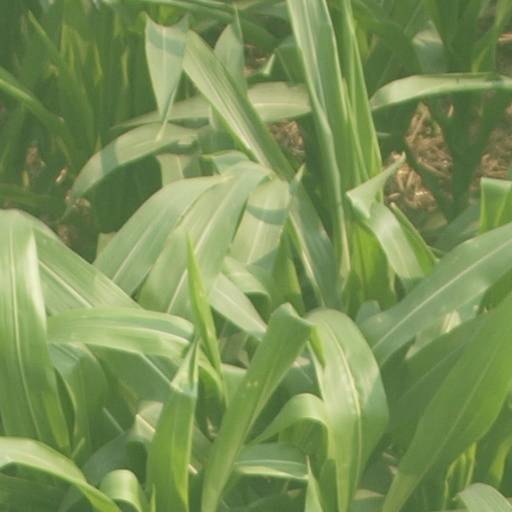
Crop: maize; corn